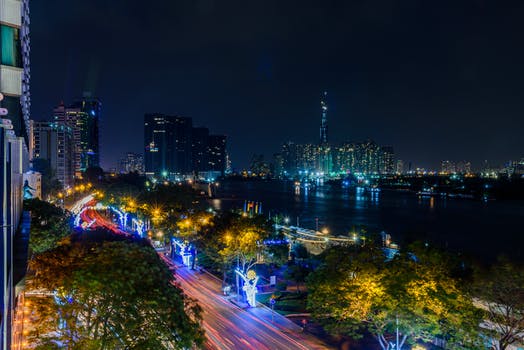
Label: No Watermark